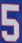
Number: 5